Heather Fogarty

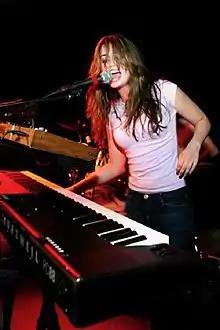
Fogarty performing at Paradise Rock Club

Heather Fogarty (born May 22, 1984) is an American musician and actress. She is the lead singer and keyboardist for Boston-based rock band On The Surface.